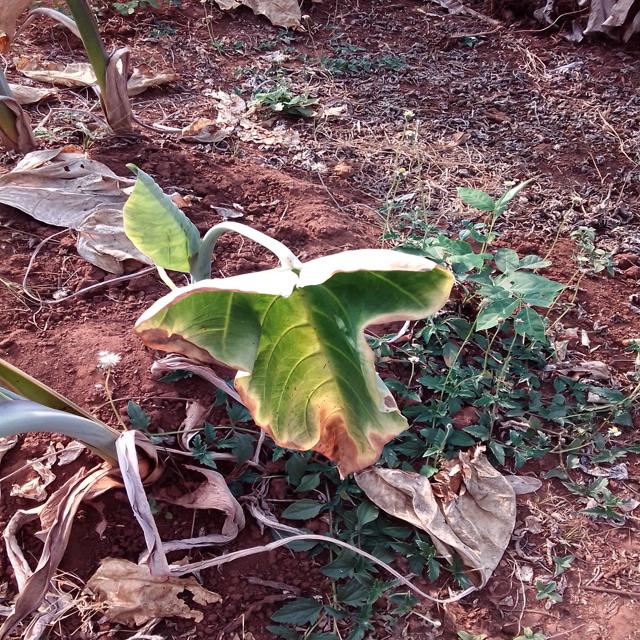
Label: Mid_Blight